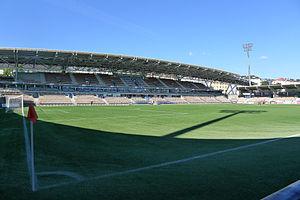
Le Helsingin Jalkapalloklubi est un club de football finlandais, basé à Helsinki.